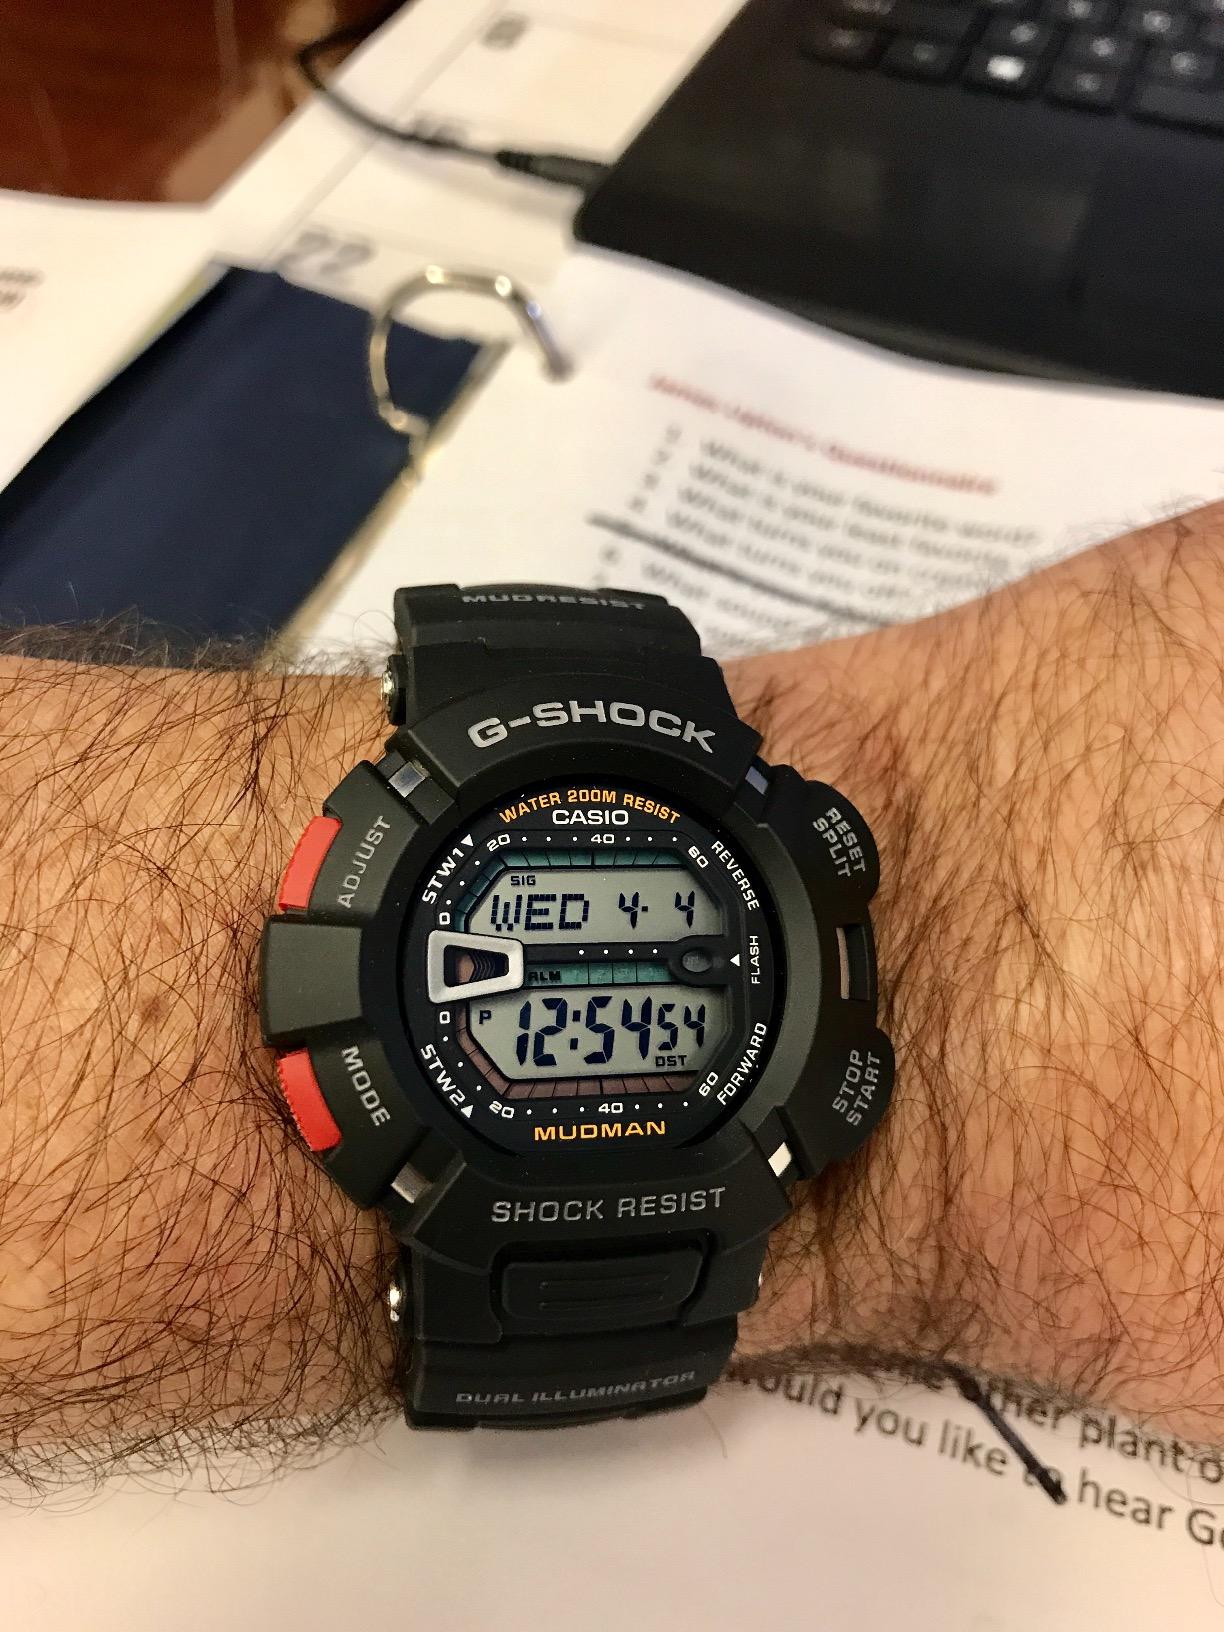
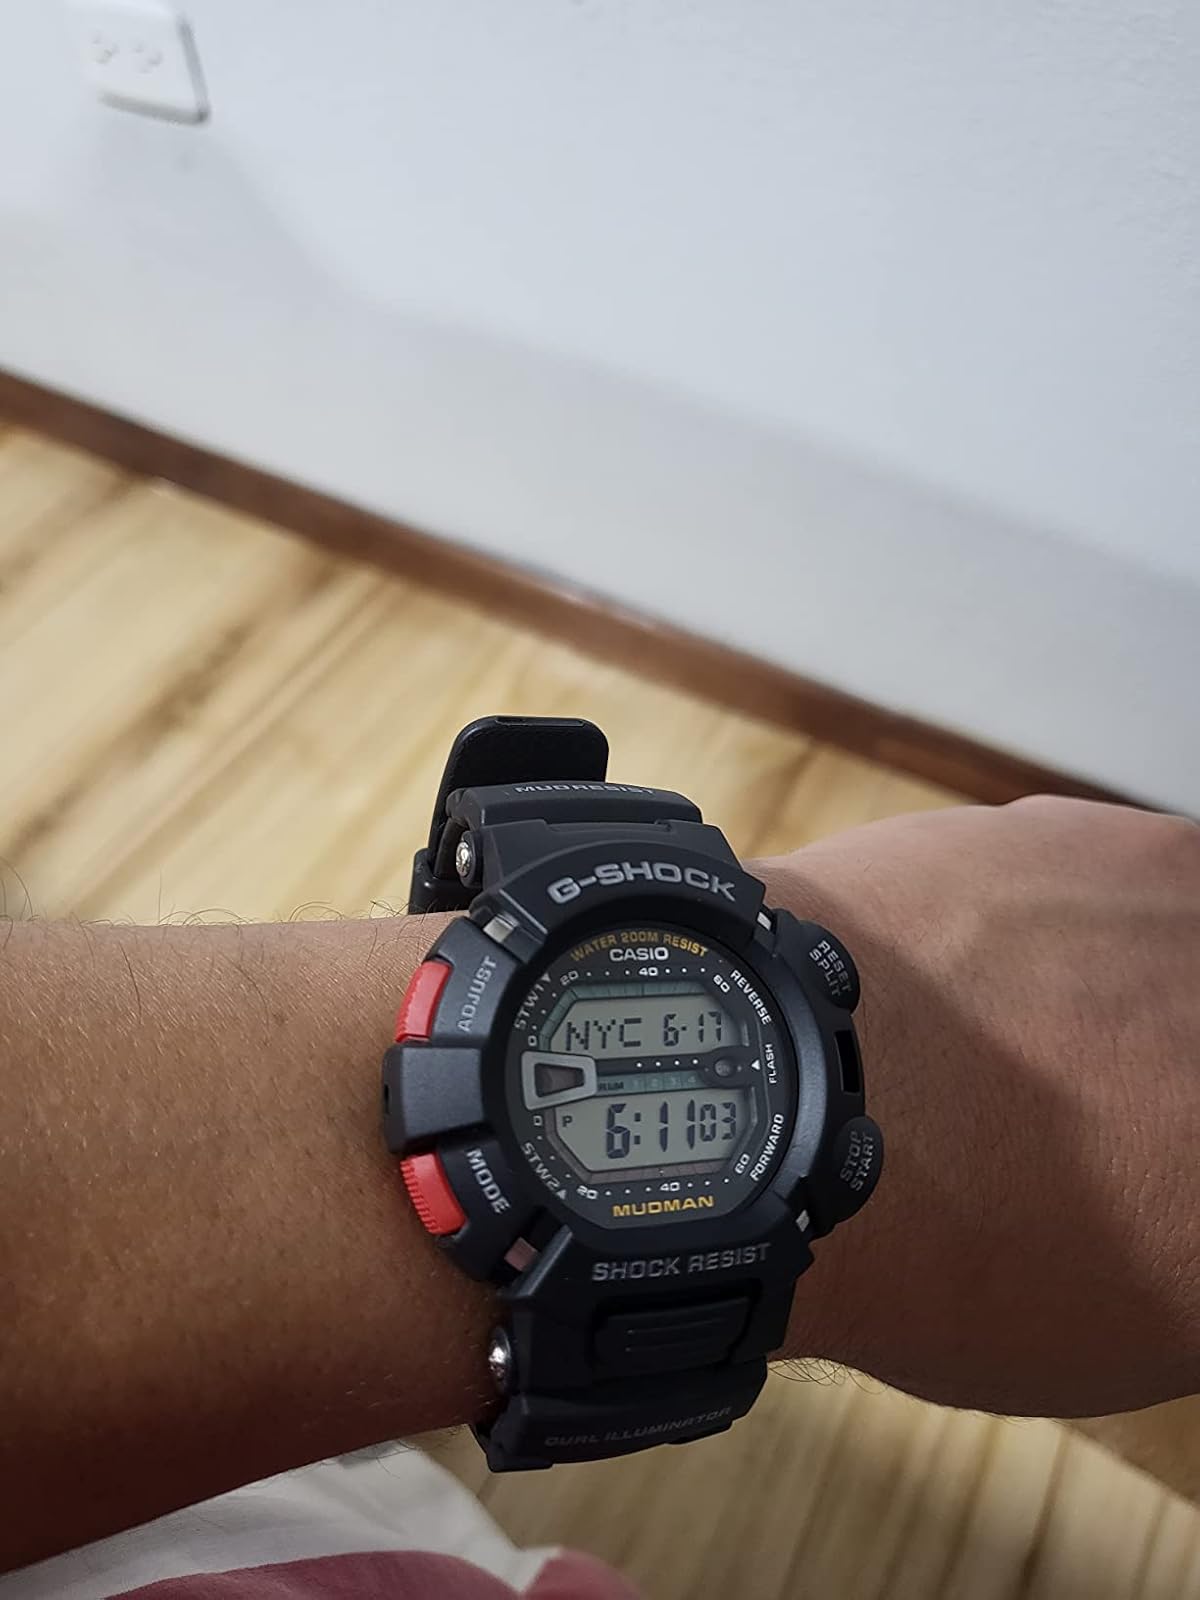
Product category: accessories_watch
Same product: yes